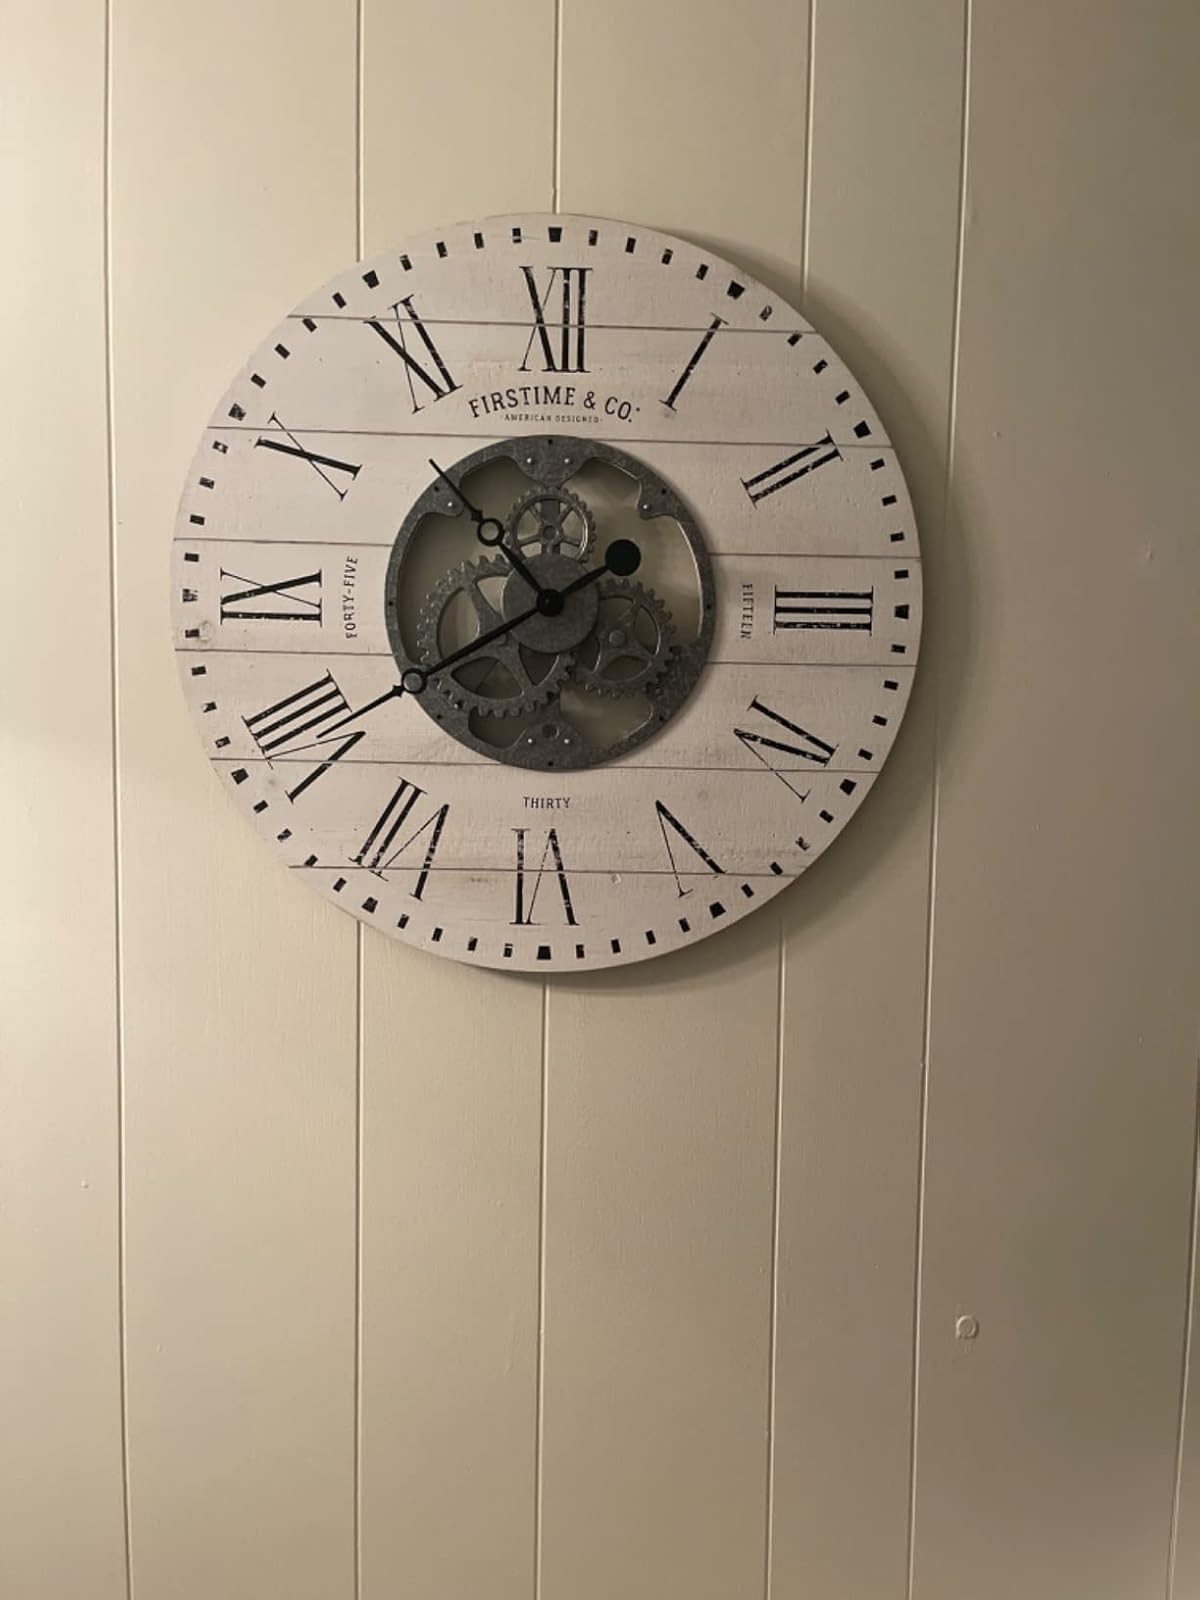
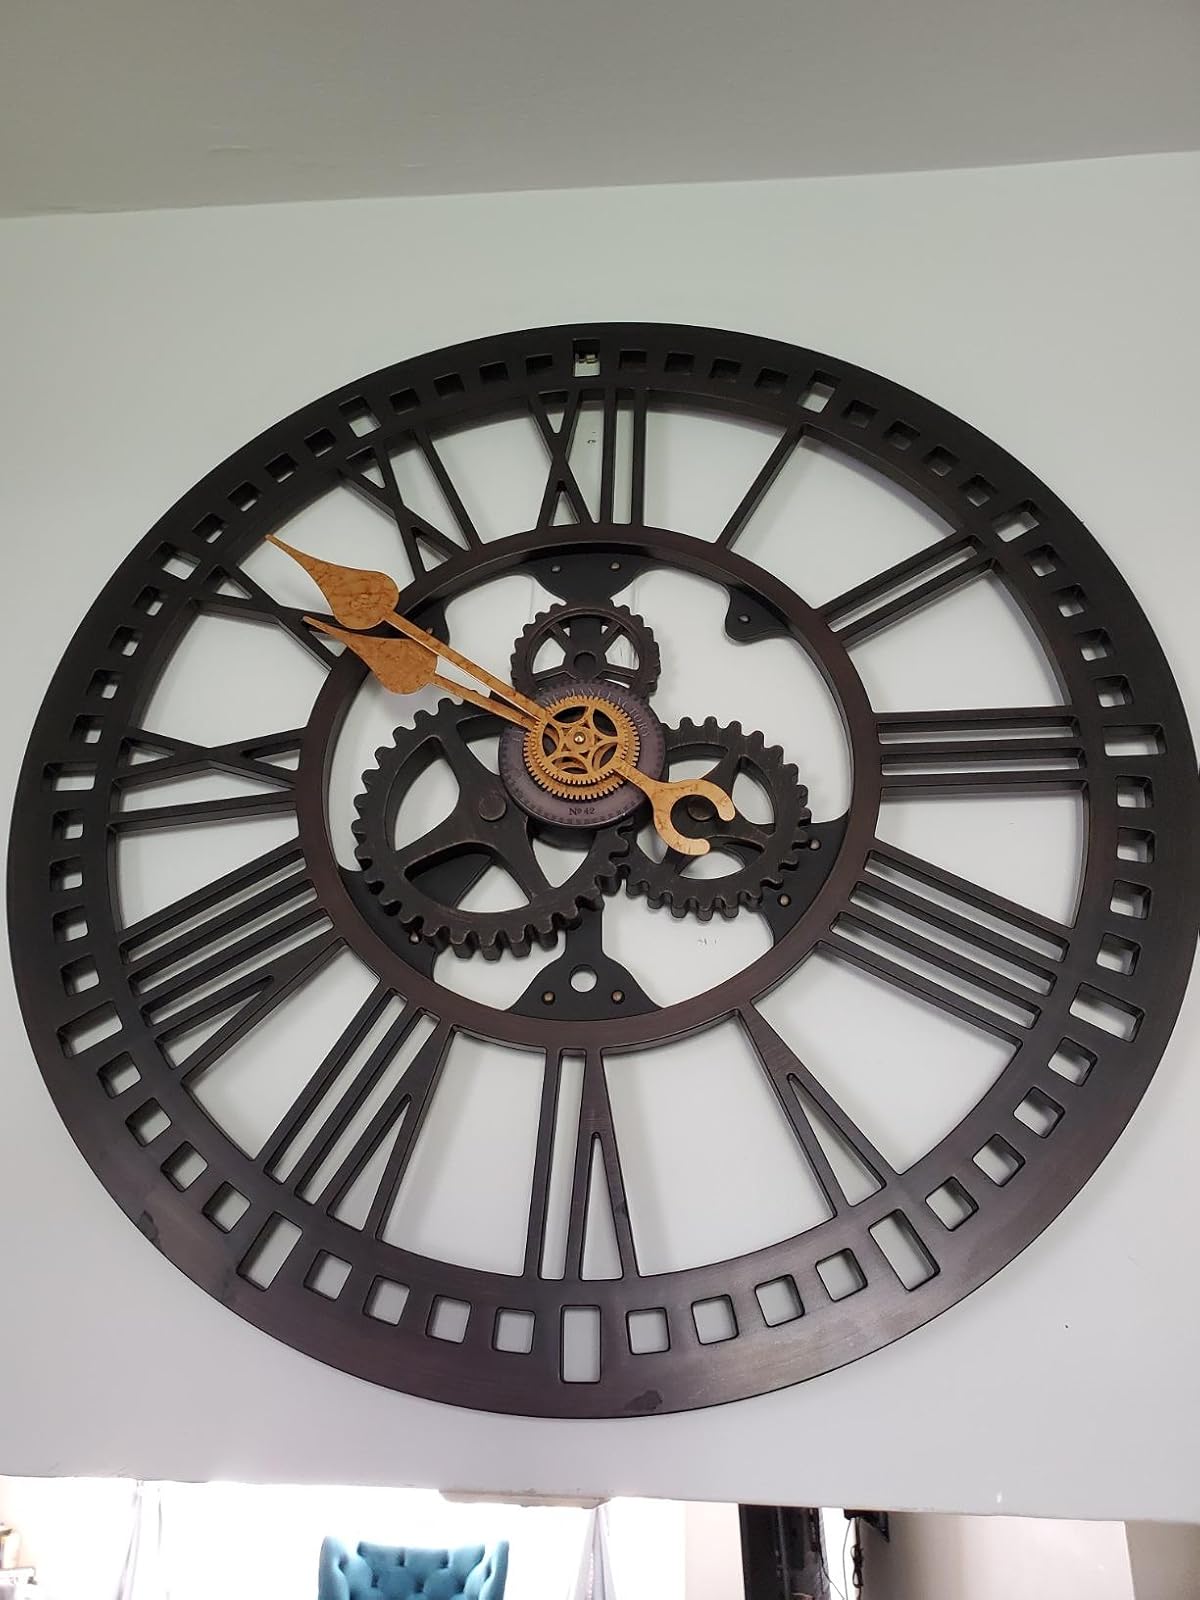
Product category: clock
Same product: no